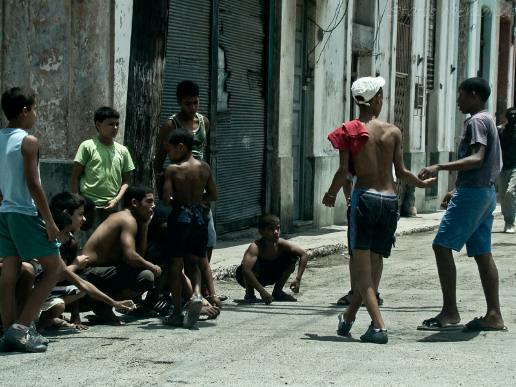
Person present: Yes